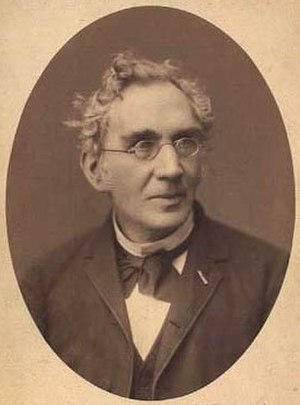
Hans Peter Holst
Hans Peter Holst var en dansk digter.